Calli Cox

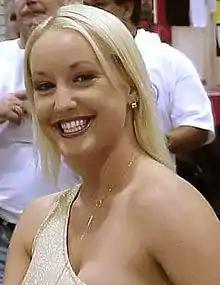
Cox at Erotica Los Angeles on July 15, 2001

Calli Cox (born February 26, 1977) is an American former pornographic actress, who worked as a teacher during the day and as a stripper at night before becoming an adult film performer. Cox was appointed as director of marketing and publicity for the punk rock label Redwood Records in 2003, the same year she retired from performing in adult films.